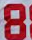
Number: 8